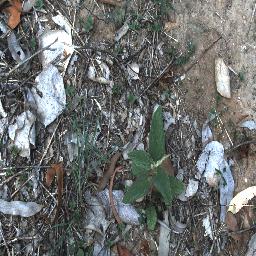
Label: negative